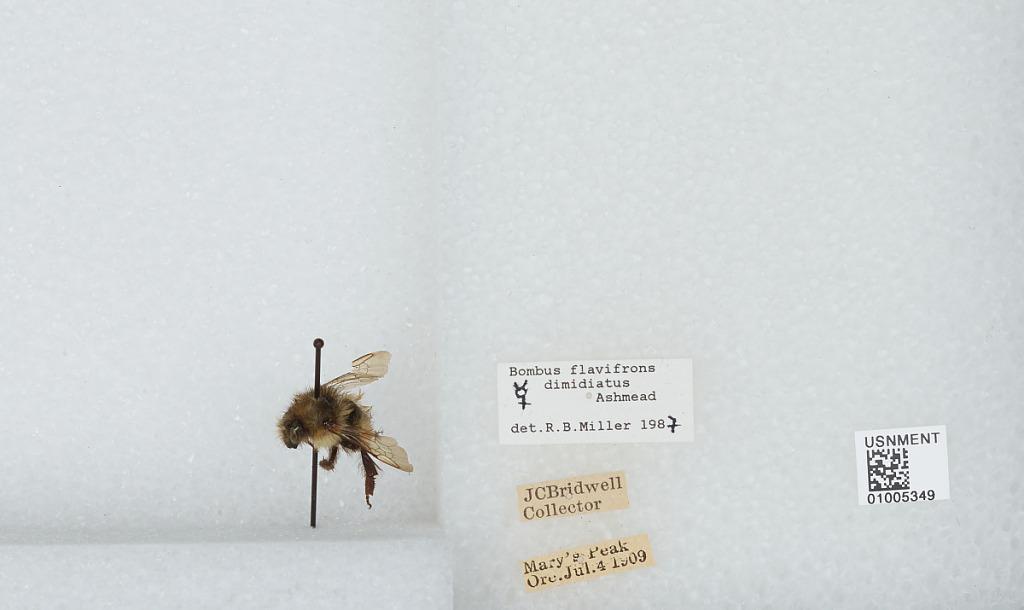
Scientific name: Bombus (Pyrobombus) flavifrons Cresson
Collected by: J. Bridwell
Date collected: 1909-7-4
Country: United States
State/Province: Oregon
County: Benton
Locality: Marys Peak
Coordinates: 44.5044, -123.552
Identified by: Miller, R. B.